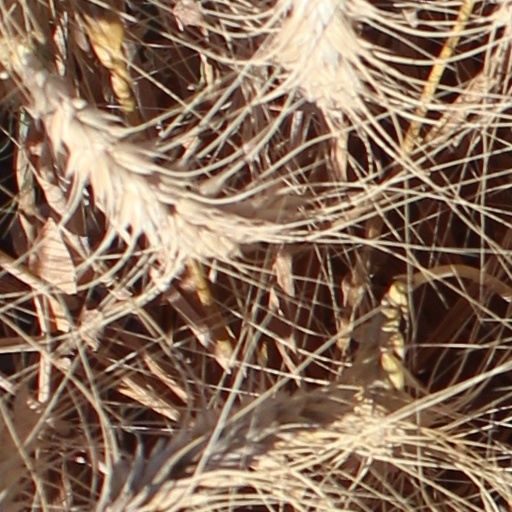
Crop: wheat